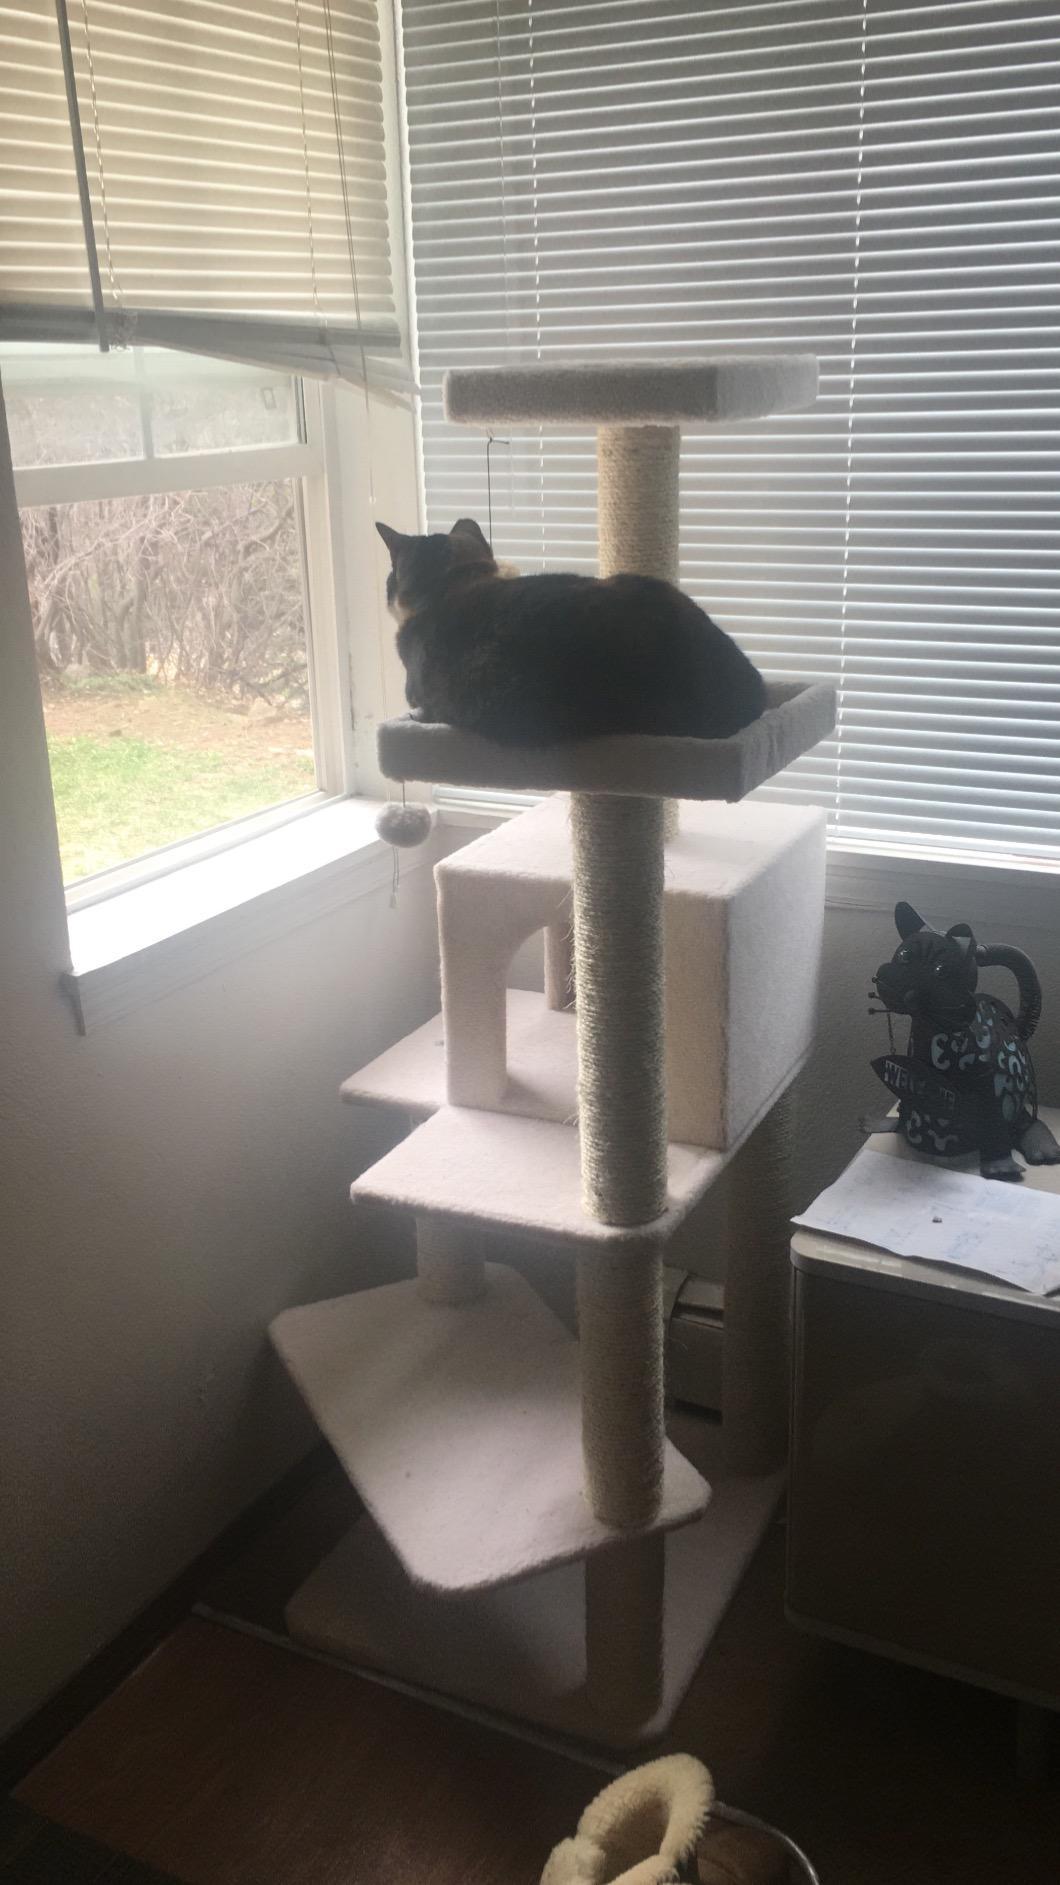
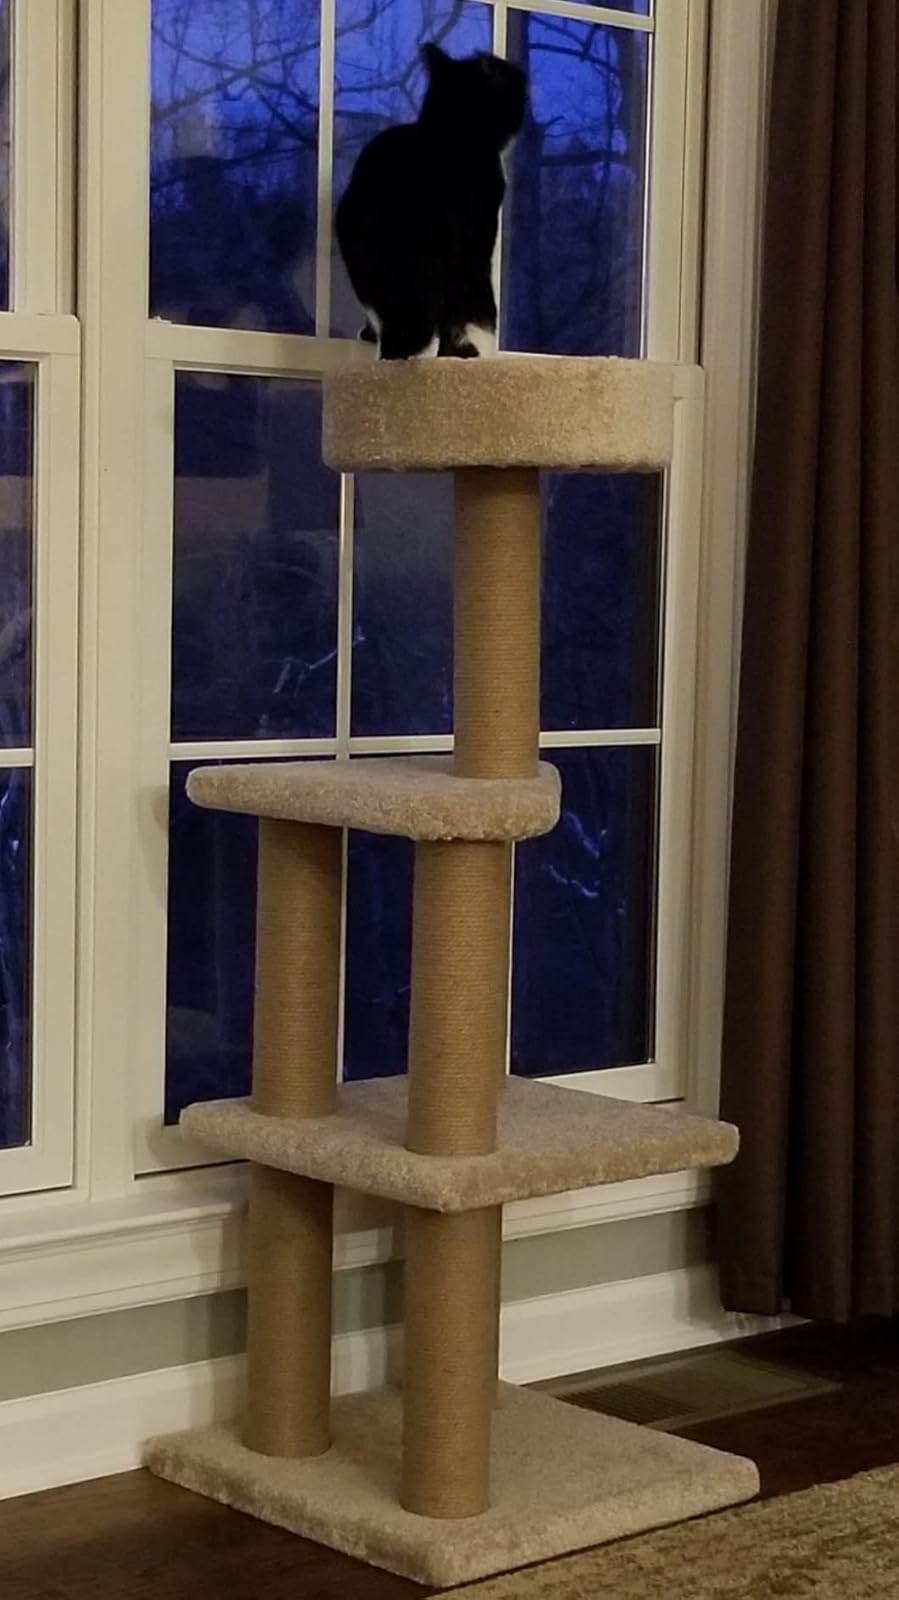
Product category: items_cat tree
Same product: no